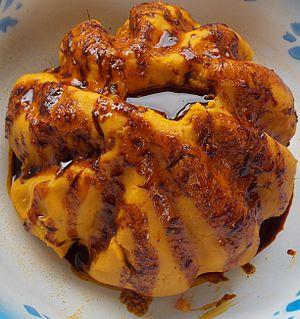
Présentation d'un plat de foufou banane. This is an image of food from Ivory Coast
Le foufou ou fufu est une pâte comestible, solide ou molle selon le goût du consommateur, réalisée à partir de farines ou tubercules bouillies et pilées. C’est un aliment de base pour de nombreuses populations d’Afrique équatoriale. Il est fabriqué à partir de manioc, de maïs, de banane plantain ou d'igname et se mange avec une sauce en accompagnement. C'est un plat très apprécié dans toute l’Afrique surtout en Afrique de l'Ouest.